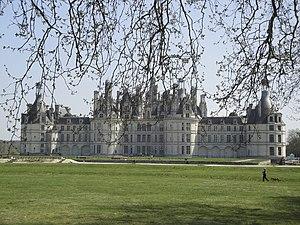
Vue du Château de Chambord